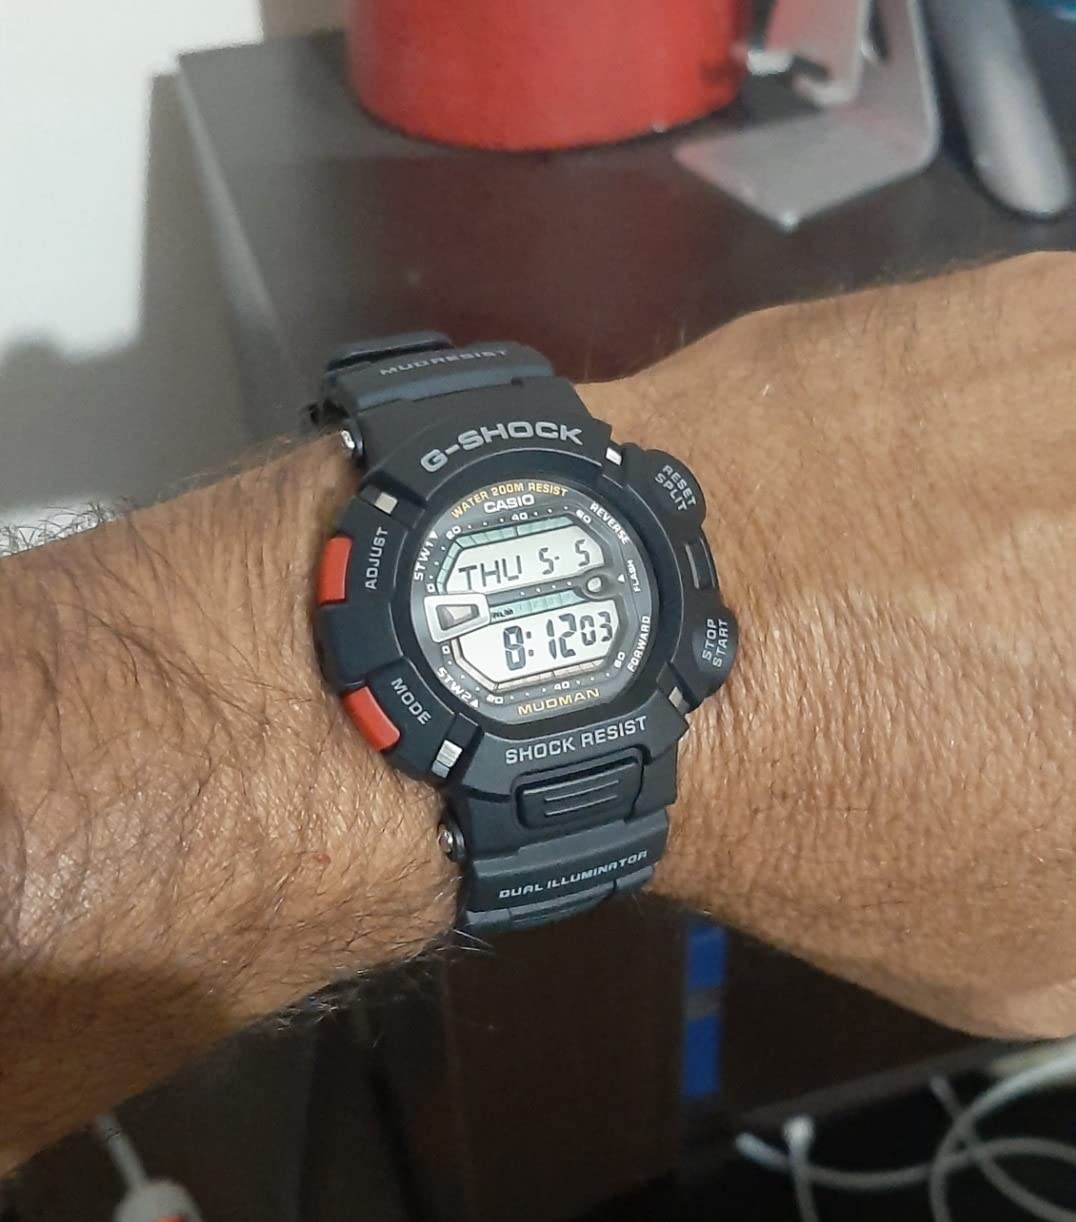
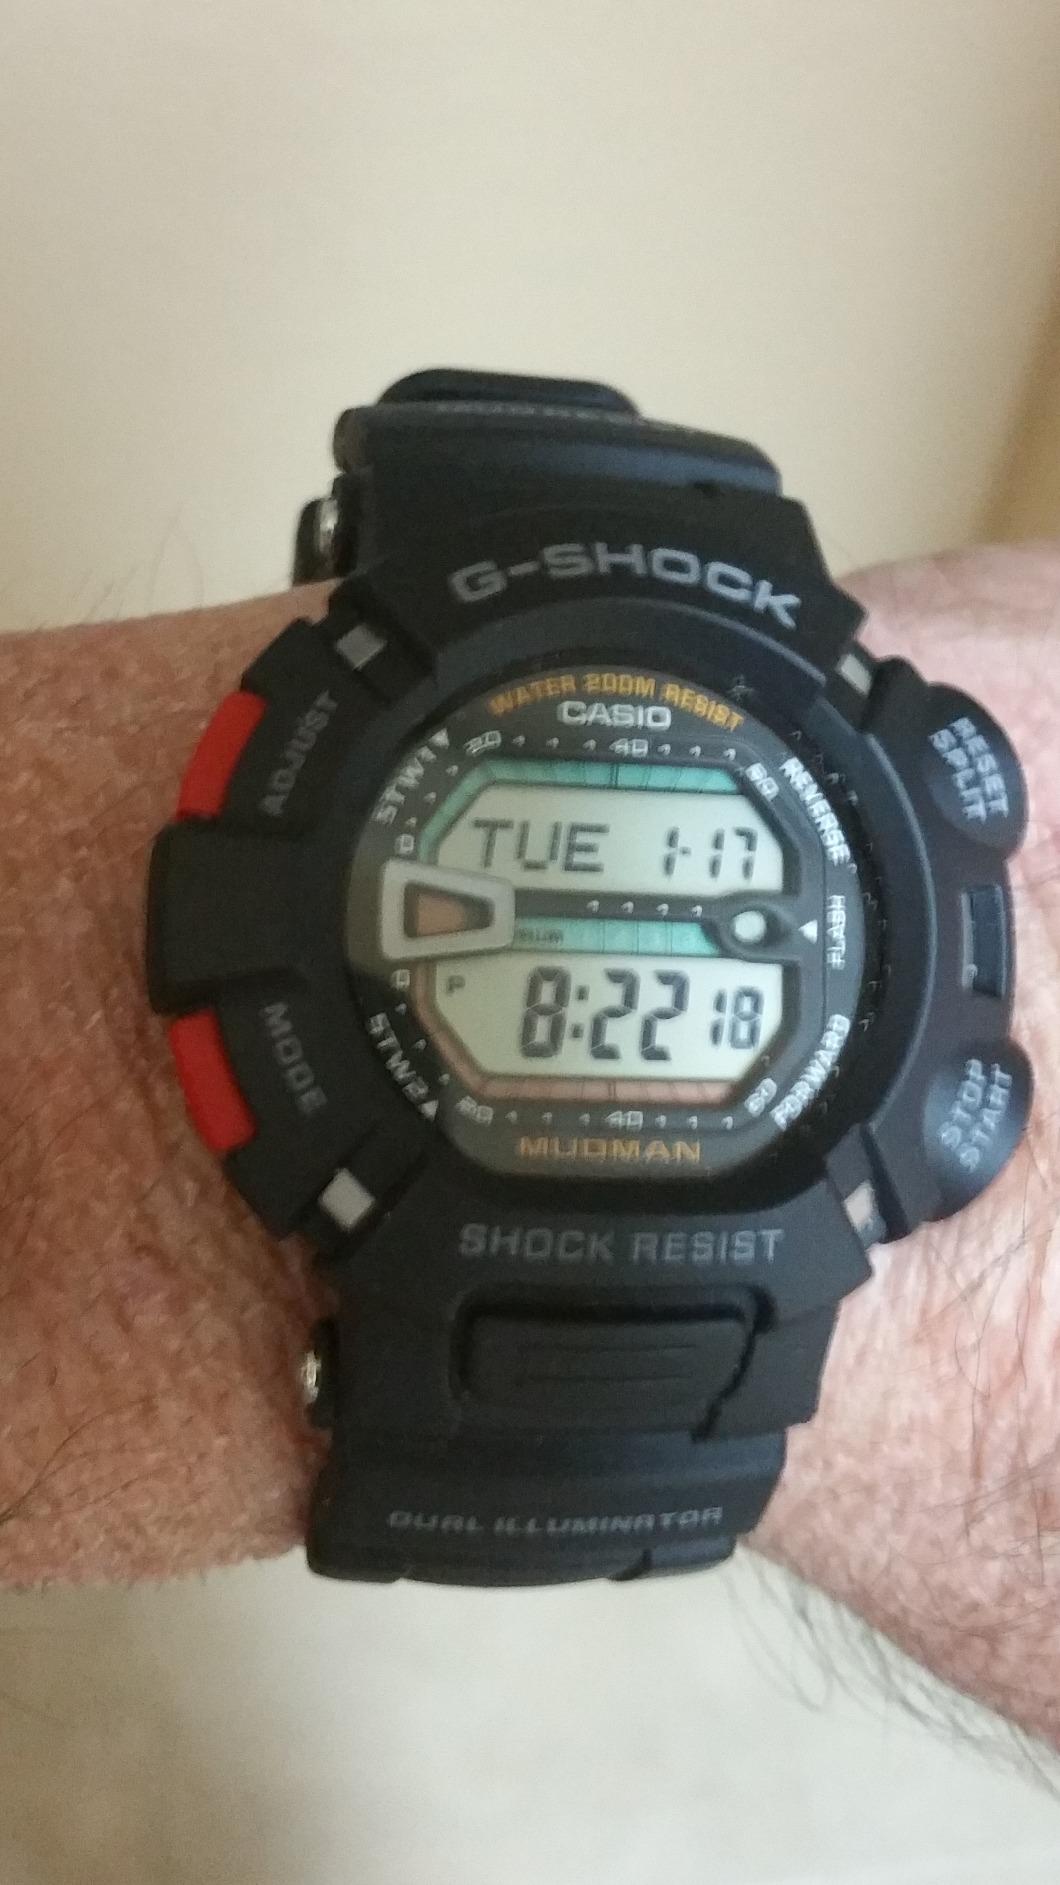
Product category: accessories_watch
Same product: yes